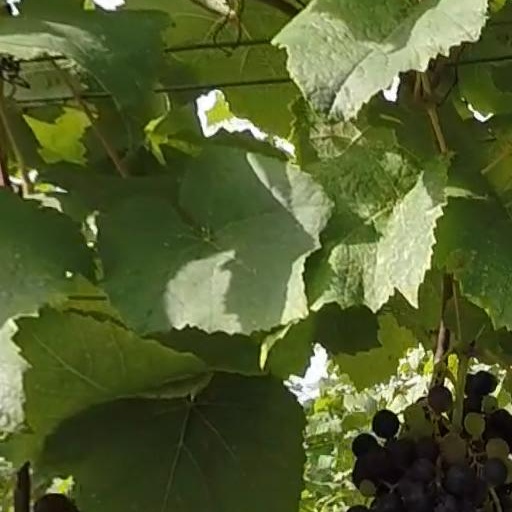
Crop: grape